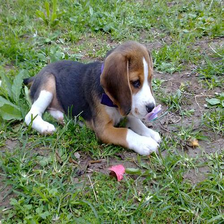
Species: dog
Breed: beagle